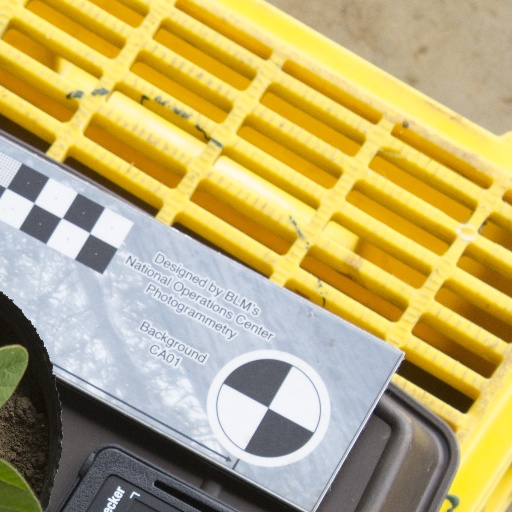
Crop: soybean